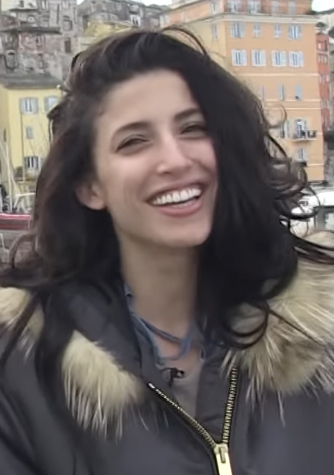
ทาเนีย เรย์โมนด์

| name = ทาเนีย เรย์โมนด์
| yearsactive = 2000 - ปัจจุบัน
| notable role = Cynthia Sanders, Alex (lost)|Alex Rousseau.
ไฟล์:Tania_Raymonde_2017_(xwaKtuOkhX8).jpg|thumb|Tania Raymonde, 2017
ทาเนีย เรย์โมนด์ () เกิดวันที่ 2 มีนาคม ค.ศ. 1988 เป็นนักแสดงชาวอเมริกัน เธอมีบทสำคัญเด่นครั้งแรกในซีรีส์ทางโทรทัศน์เรื่อง "Malcolm in the Middle" ที่เธอรับบทเป็นซินเทีย แซนเดอร์ส ระหว่างปี 2000-2003 จากนั้นเธอแสดงในซีรีส์เรื่อง "อสุรกายดงดิบ"
== อ้างอิง ==
หมวดหมู่:นักแสดงอเมริกัน
หมวดหมู่:บุคคลจากลอสแอนเจลิส